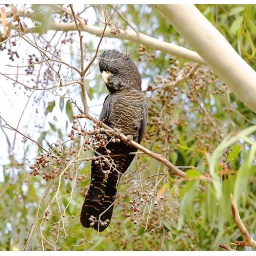
Black Red tailed Cockatoo not being to happy with me walking around under the tree taking pictures